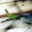
Label: lizard